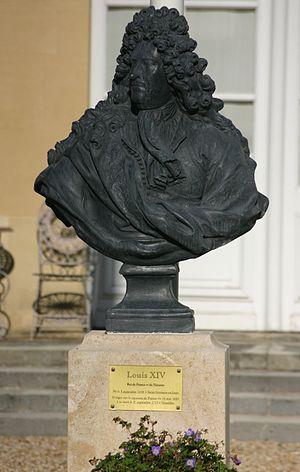
Buste de Louis XIV situé dans la cour du château du Val à Saint-Germain-en-Laye (Yvelines, France)
Le château du Val est un château français du XVIIᵉ siècle de style classique situé dans la commune de Saint-Germain-en-Laye, à l'extrémité nord de la Grande Terrasse, dans le département des Yvelines et la région d'Île-de-France. Il s'agissait à l'origine d'une maison de chasse construite par l'architecte Jules Hardouin-Mansart pour le roi Louis XIV sur l'emplacement d'un ancien rendez-vous de chasse de Louis XIII.